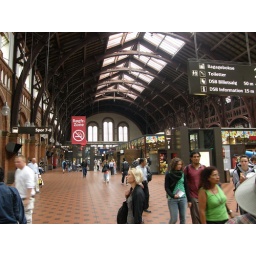
Lunch in Malmo, Sweden via a short train ride under the canal and on the Orseund bridge